Fairview Mall

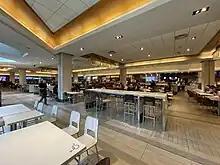
The food court of the mall after its renovations in 2009

In 2009, retailers Bath & Body Works, Forever 21, Sephora, Hollister Co., and Zara opened within the mall. The facade along Sheppard Avenue received a complete facelift by the end of 2009. During that time, work on Fairview Mall's new "dining experience" area was undertaken. The Rainbow Cinema had originally been an older style Cineplex theatre.